Joan Acocella

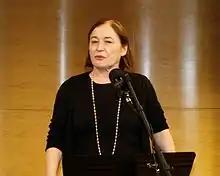
Acocella at the 2011 National Book Critics Circle Award nominations

Joan Barbara Acocella (née Ross, April 13, 1945 – January 7, 2024) was an American dance critic and author. From 1998 to 2019, she was dance critic for "The New Yorker". She also wrote for "The New York Review of Books" for 33 years and authored books on dance, literature, and psychology.